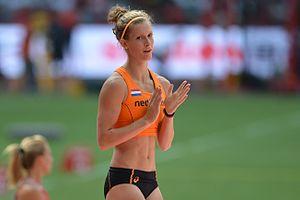
Femke Pluim est une athlète néerlandaise, spécialiste du saut à la perche.